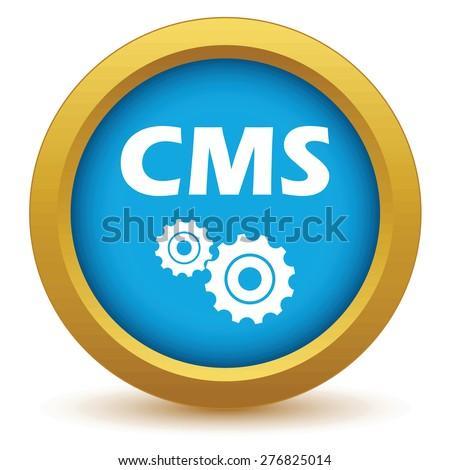
gold cms icon on a white background